Environmental Protection Act 1990

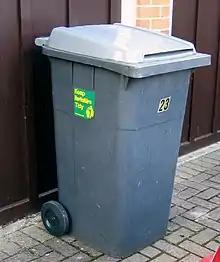
A typical wheelie bin household waste receptacle

Section 45 requires waste collection authorities, usually local authorities, to collect household waste unless it is in an isolated location or arrangements can reasonably be expected to be made by the person who controls the waste. They may also collect commercial waste if requested to do so, but are not obliged to provide this service. Industrial waste can only be collected with the consent of the waste disposal authority. No charge is to be made for collecting household waste, unless the Secretary of State makes regulations specifying certain (i.e. specific) collections that must be paid for. A reasonable charge is to be made for commercial waste collection (s.45(4)). Waste collection authorities have responsibilities for emptying privies and cesspools and have the power to lay pipes, sewers and other infrastructure to collect waste. Waste collected by a waste collection authority is the property of the authority.